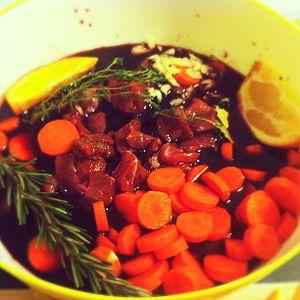
Marinade de daube à l'agneau et au bœuf
La cuisine comtadine et vauclusienne est avant tout tributaire, dès le XIVᵉ siècle de l'installation des papes à Avignon. Elle n'en a pas moins évolué au cours des siècles suivants, tout comme la cuisine provençale en particulier, avec l'arrivée des produits comestibles du Nouveau Monde.
La daube avignonnaise est une variante de la daube classique. Au lieu de bœuf, on utilise de l'épaule d'agneau ou de mouton, et la marinade se fait dans du vin blanc.
Le mariage vin et cuisine remonte à l'Antiquité. Il va traverser le Moyen Âge, s'enrichir à la Renaissance et devenir un véritable classique de nos jours. On doit distinguer dans cette alliance la cuisine du vin et la cuisine au vin qui ont été et restent les deux façons d'utiliser les apports qualitatifs du vin en gastronomie.